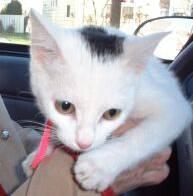
cat